Peluda

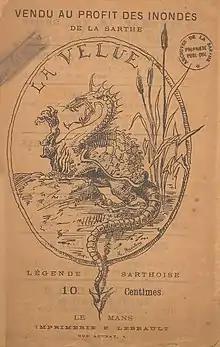
La Velue, cover of a French pamphlet (1889)

The Peluda in Spanish, or La Velue ('The Hairy One') originally in French, is a mythical beast that terrorized the environs of the River Huisne, France, during the Middle Ages. It is called "The Shaggy Beast (The Hairy Beast) of La Ferté-Bernard" in English translation.